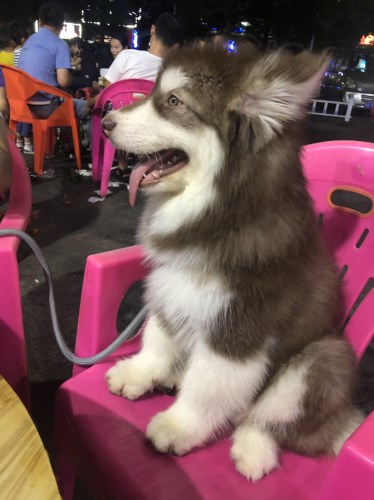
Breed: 1324-n000004-malamute